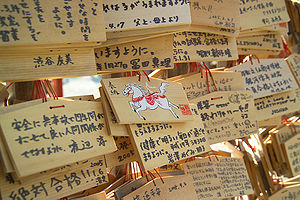
Ema
Ophængte ema med ønsker i Kamakura.
Ema er små trætavler malet på den ene side med fortrykte billeder, som man kan købe ved næsten alle japanske shinto-skrin og buddistiske templer og skrive sine ønsker til guderne på. Den tomme side benyttes til at skrive sine ønsker på, og efterfølgende bliver tavlen hængt op et dertil beregnet sted. Man kan for eksempel ønske sig, at man består en prøve. Man håber altså på genze riyaku, velgerninger i denne verden. Andre ting der sælges i de religiøse institutioner i Japan, og som hænger sammen med genze-riyaku-systemet og landets religion i almindelighed, tæller for eksempel omikuji, omamori, ofuda, daruma og engimono.